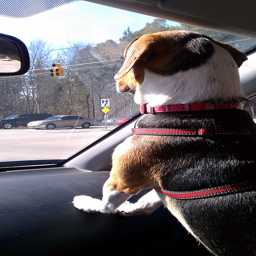
A BEAGLE IS ENJOYING HIMSELF LOOKING OUT THE WINDSHIELD
A dog looking out the windshield of a car.
a dog stands on the glove box of a car
A small dog standing up on a vehicle dash.
A dog sitting in the passenger seat of a car.